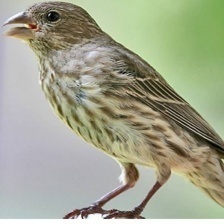
Species: PURPLE FINCH
Scientific name: HAEMORHOUS PURPUREUS
ImageNet parent category: house_finch